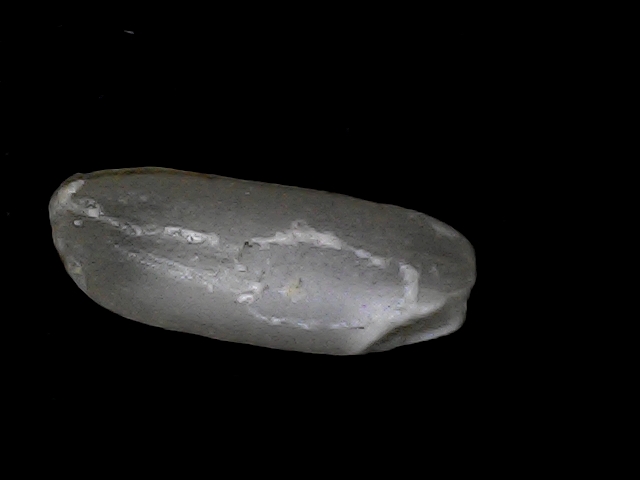
Rice variety: BD49